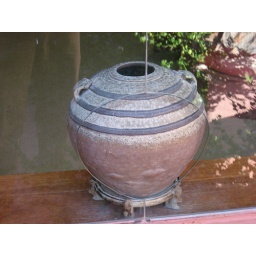
If the pot won't fit on the shelf, cut a whole in the window